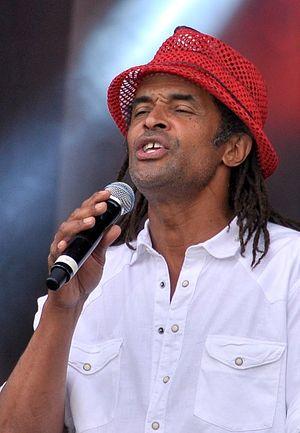
Yannick Noah au concert pour l'égalité de SOS-Racisme
Le prix intitulé Album RTL de l'année a été créé en 2006, récompensant chaque année, d'un trophée, au mois de décembre, un album choisi par un jury composé d'auditeurs de RTL.
La « personnalité préférée des Français » est le titre attribué à une personnalité française par un sondage réalisé deux fois par an par l'Institut français d'opinion publique pour le Journal du dimanche qui publie ce classement. Créé en 1988, ce sondage se base sur une liste de personnalités établie par l'hebdomadaire. Le sondage ne représente donc pas réellement la personnalité préférée des Français. Le classement est périodiquement relayé par les médias.
Sedan est une commune française située dans le département des Ardennes, en région Grand Est, autrefois Champagne-Ardenne. Elle fait partie de la communauté d'agglomération Ardenne Métropole. Ses habitants sont les Sedanais et les Sedanaises.